Tianshui

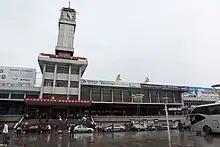
Tianshui railway station

Tianshui is currently serviced by Tianshui railway station on the Longhai Railway. The railway station is connected to downtown by the Tianshui Tram.